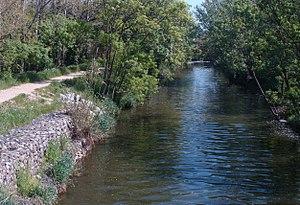
Le ruisseau de la Cadière canalisé, près de son embouchure, à Marignane.
La Cadière est un cours d'eau qui coule dans le département français des Bouches-du-Rhône, en région Provence-Alpes-Côte d'Azur, et se jette dans l'étang de Bolmon, proche de l'étang de Berre.